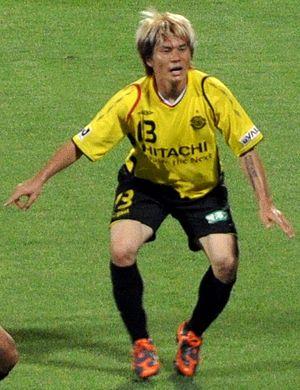
Yuzo Kobayashi est un footballeur japonais né le 15 novembre 1985. Il évolue au poste de défenseur.